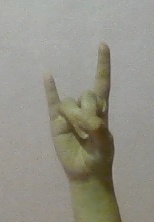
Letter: la